Broken Hands

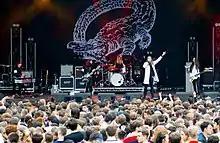

Broken Hands are an English rock band, formed in 2006 in Faversham, Kent, England. The band is composed of vocalist Dale Norton, guitarist Jamie Darby, bassist Thomas Ford, drummer Callum Norton and guitarist/keyboardist David Hardstone. They are reportedly named after the character Chief Broken Hand from the Western film "White Feather".